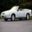
Label: automobile